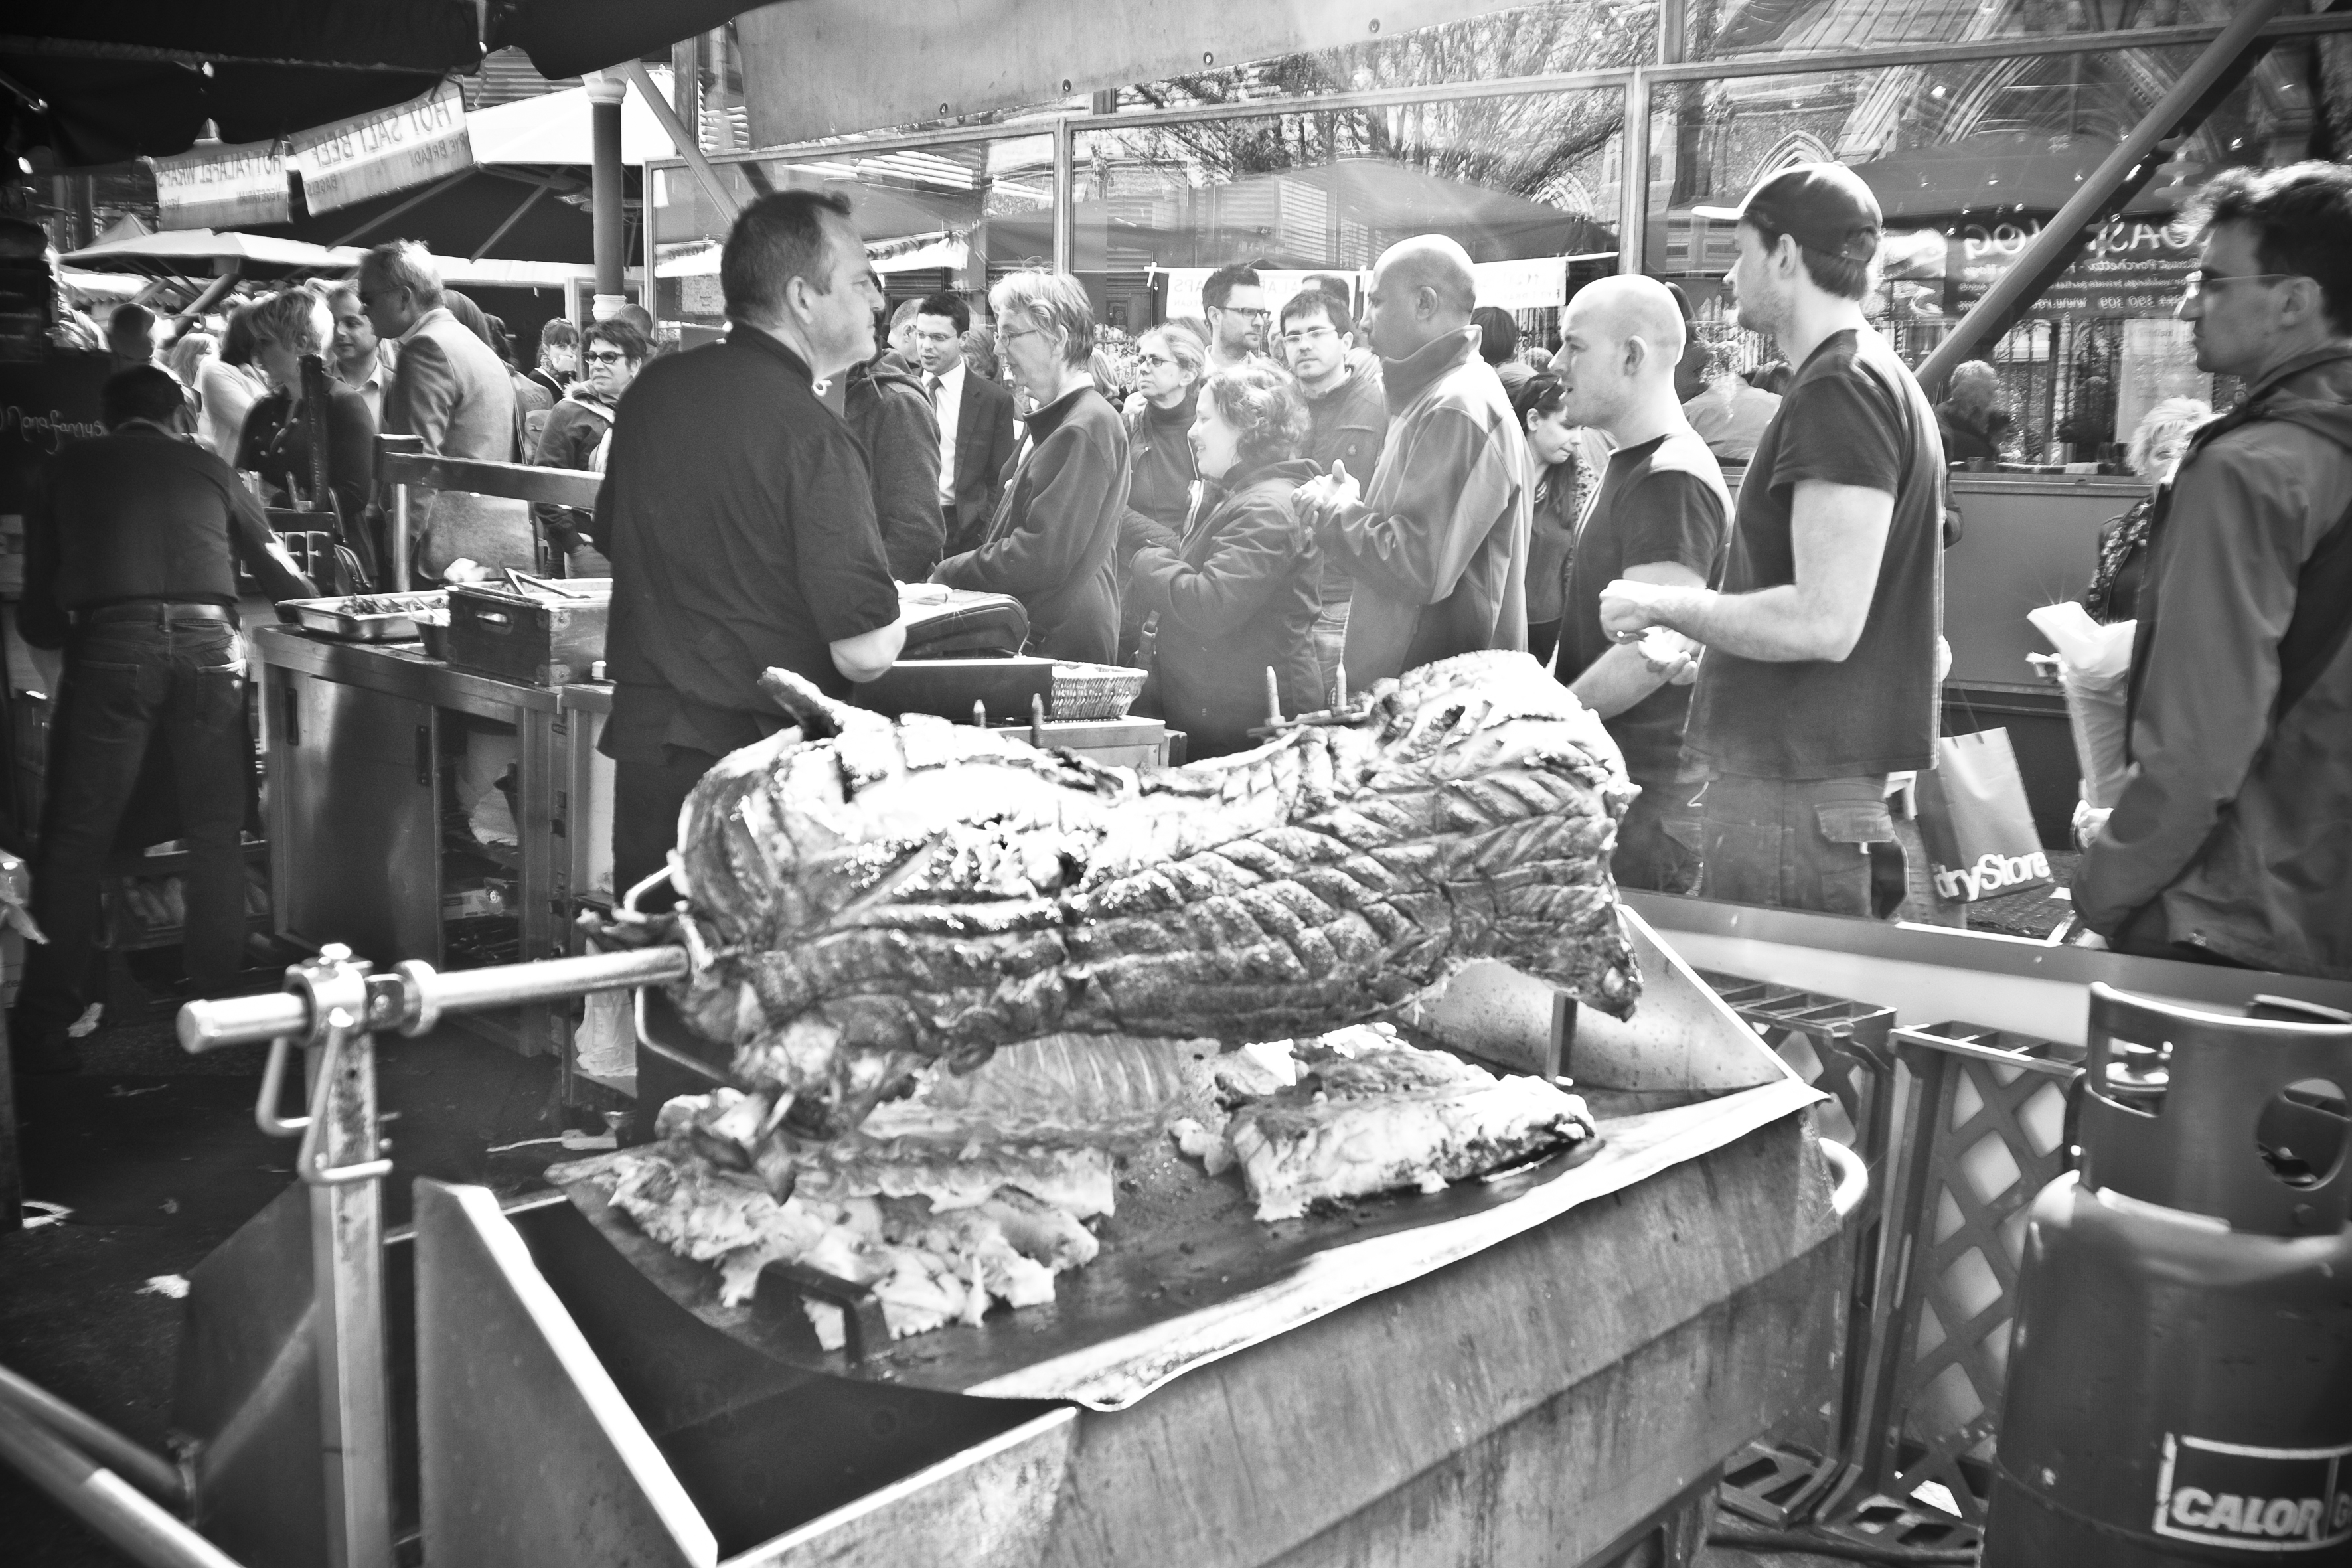
black and white, street, urban, crowd, travel, fujifilm, monochrome, uk, england, bw, blackandwhite, blackwhite, london, ngc, photograph, noiretblanc, image, fuji, fujixt1, fujix, monochrome photography